History of Nahuatl

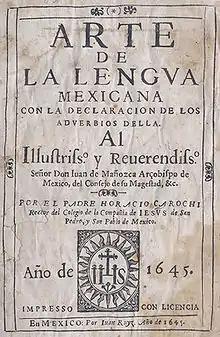
Cover of "" by Carochi.

The Spanish realized the importance of the language and preferred to continue its use than to change it, they also found that learning all the indigenous languages was impossible in practice, so they concentrated on Nahuatl. In fact, despite the efforts of the crown, the Franciscans continued to teach Nahuatl in Neo-Galician convents. In 1552, the Franciscans requested permission to teach Nahuatl in the Mayab because the Maya did not want to learn Spanish.